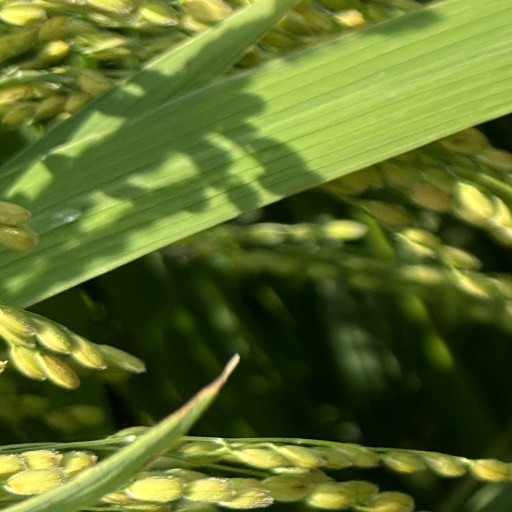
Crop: rice